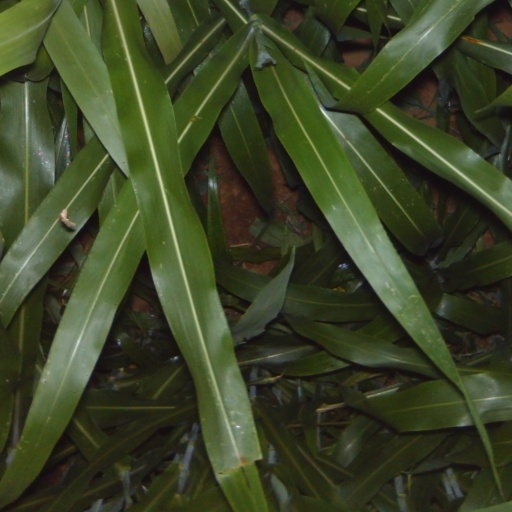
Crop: sorghum